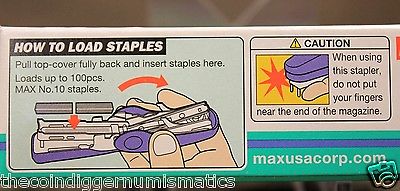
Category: stapler